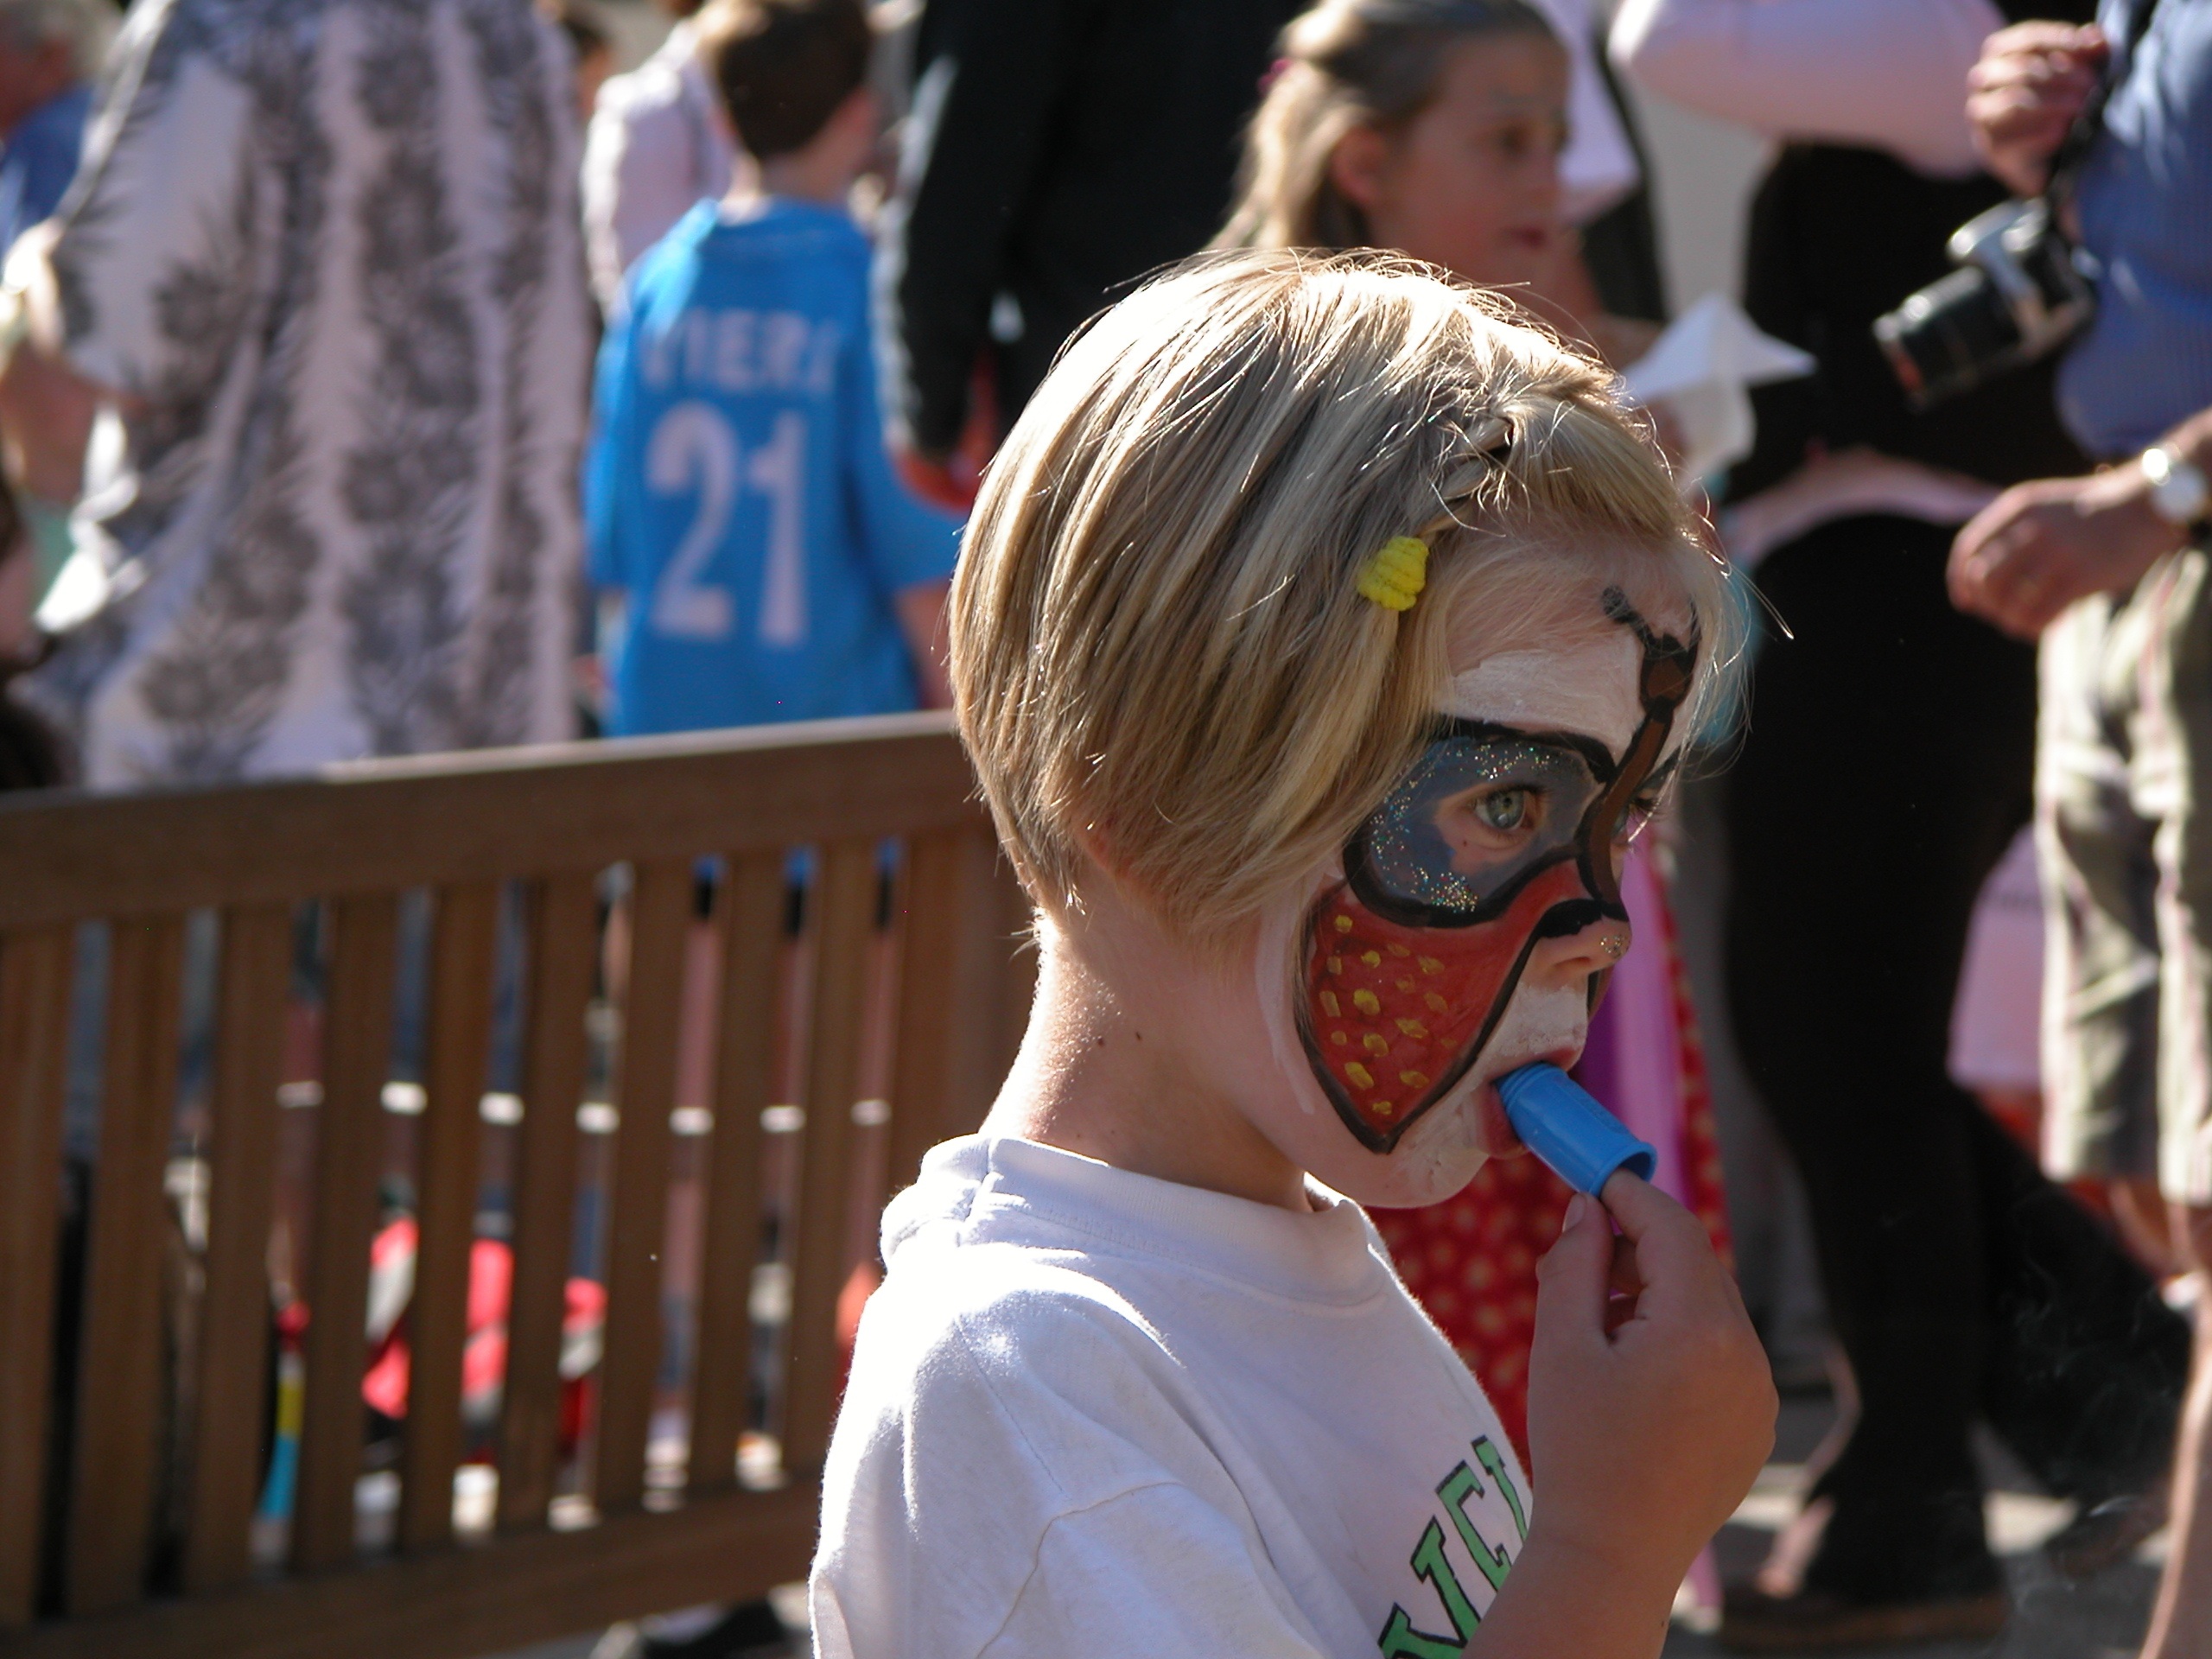
waiting, young, spring, carnival, child, clothing, baby, festival, party, school, event, costume, dreams, shy, whistle, face painting